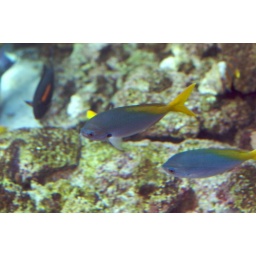
Some colorful tropical fish in the large barrier reef exhibit.